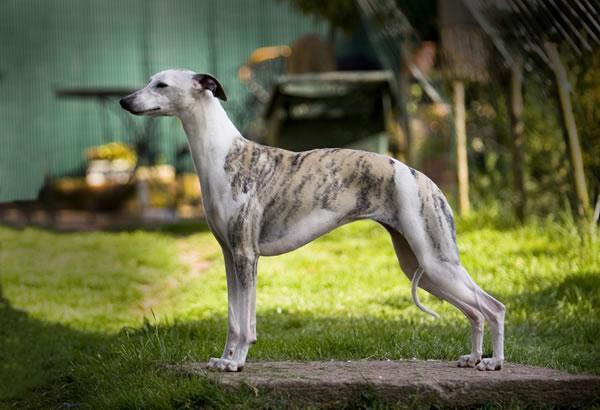
whippet